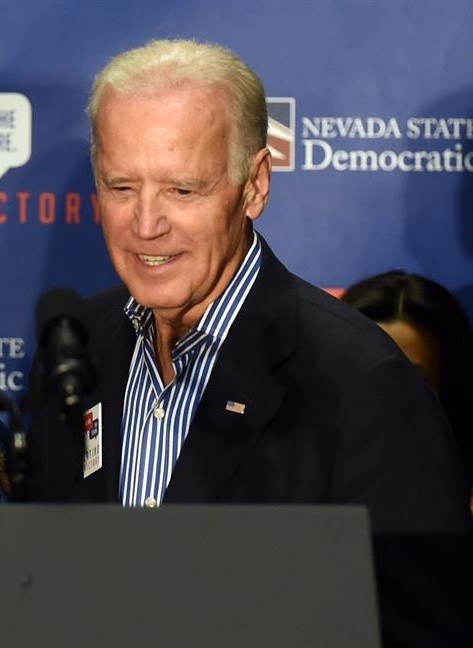
Gender: men